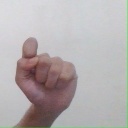
अक्षर: घ